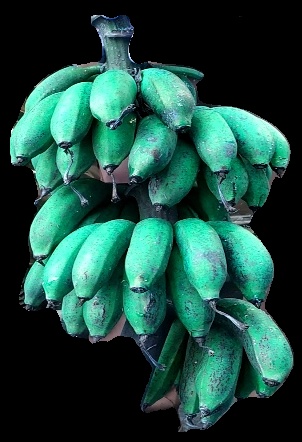
Variety: rasbale
Grade: grade3